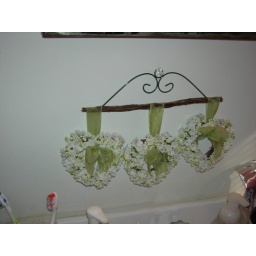
Simple trio of flowers that ties in the white from the wall and the green apple color of the door. Decor: Avon